Tower of Apollonia

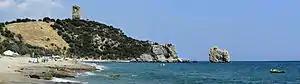
Tower of Apollonia

The Tower of Apollonia or Tower of Eleftheres stands on the coastal hill east of the Strymon River estuary in the Thracian Sea. The small settlement of Pyrgos, some 700 m northeast of the tower, is named after it.